BakuCard

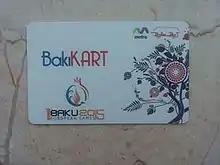
BakuCard

BakKART (Azerbaijani: "BakıKART") is an electronic single payment card designed to meet the demands of passengers in public transportation in Baku, Azerbaijan, beginning in August 2015. Baku Metro and BakuBus lines are initially operated by the BakıKART system.